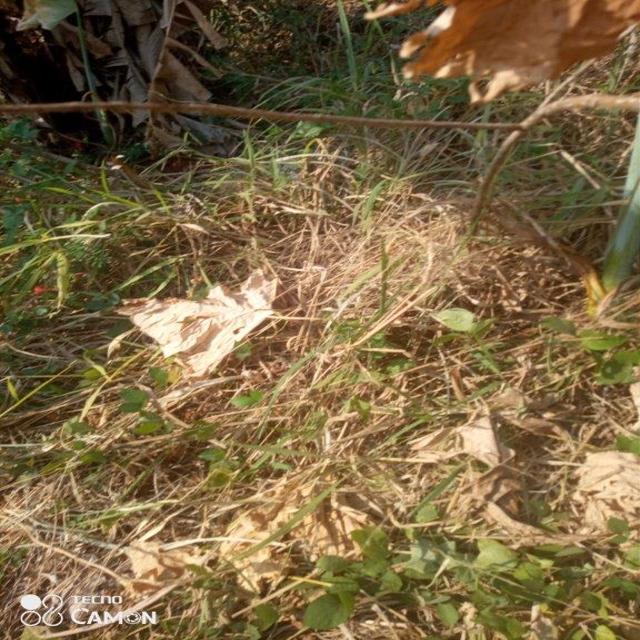
Label: Late_Blight